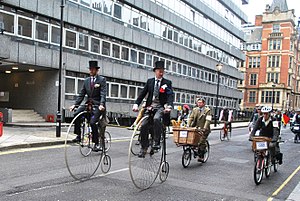
Tweed Run
Tweed Run i London i 2013.
Tweed Run er en serie cykel-arrangementer, der bliver afholdt i byer rundt om i verden, hvor cyklisterne forventes at i føre sig britiske cykelbeklædning, særligt tweed i form af bl.a. jakkesæt og plus four. Alle typer cykler er acceptable ved Tweed Run, men der bliver opfordret til brug af klassiske ældre cykler eller moderne cykler i gammel stil. Dette indbefatter også brugen af væltepetercykler.